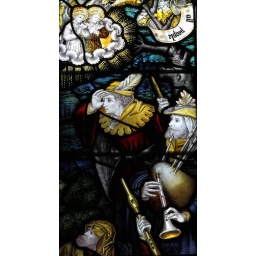
St Michael and All Angels, Warden, beside the river Tyne in Northumberland Detail of window by CE Kempe